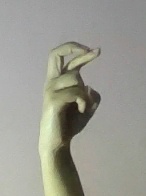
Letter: zay